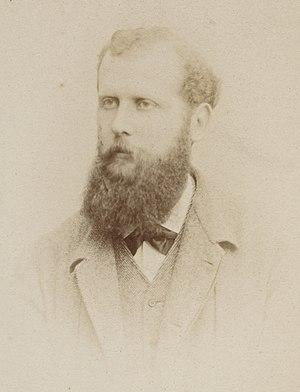
Paul Mirabaud
Paul Mirabaud, né le 29 juin 1848, Versailles et décédé le 12 mai 1908, 42 avenue de Villiers à Paris à son domicile, est un banquier et philatéliste français. Il est l'un des signataires du Roll of Distinguished Philatelists qui distingue «les pères de la philatélie».
Valerien Karlovitch Mroczkowski né Walery Karłowicz Mroczkowski est un photographe d'origine polonaise, exerçant sous le pseudonyme de Walerian Ostroga, dit Valerien Ostroga, également connu pour ses activités anarchistes.